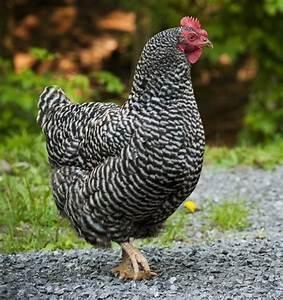
chicken